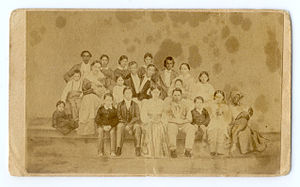
Chang og Eng Bunker / Galleri
Chang og Eng Bunker, blev født som såkaldte siamesiske tvillinger. Tilbage i 1800-tallet hed Thailand Siam og Bunker-brødrene, der turnerede og med tiden blev ganske kendte, er ophav til betegnelsen siamesiske tvillinger.